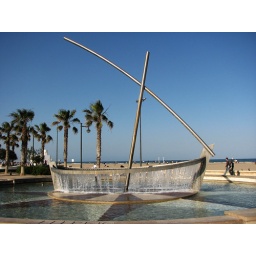
Ship sculpture when then sail water was not on. This sculpture was right off the beach in Valencia